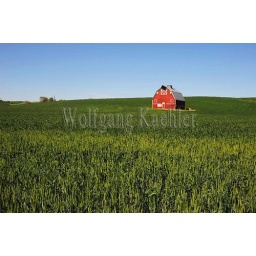
Usa, washington state, palouse, red barn in wheat field